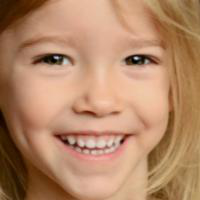
Age group: age 01-10